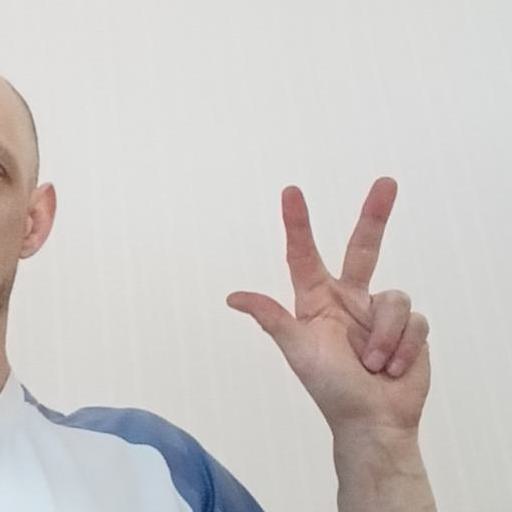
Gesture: three2